The Way We Were (Barbra Streisand album)

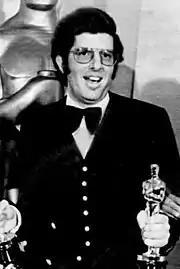
Hamlisch was awarded two Academy Awards for his credited work on "The Way We Were".

The album's lead single "The Way We Were" was released as a 7" record on September 27, 1973, roughly three weeks before the premiere of the accompanying film. The song was largely successful after its initial release, where it reached number one on the "Billboard" Hot 100 and spent twenty-three consecutive weeks among the ranking. Its success was replicated in Canada, where it was also number one. "The Way We Were" was additionally the top-selling single in the United States in 1974 according to the list compiled by "Billboard". It was also sent to adult contemporary radio, where it topped the Adult Contemporary charts in both the United States and Canada. On August 19, 1997, "The Way We Were" was certified platinum by the Recording Industry Association of America, signifying sales of over 1,000,000 copies. The single has since been considered to be one of her signature songs. For their work on the track, Hamlisch and the Bergman's won the Academy Award for Best Original Song at the 46th Academy Awards, with Hamlisch also winning the Academy Award for Best Original Score for his work on the film. It additionally won the Golden Globe Award for Best Original Song in 1974 and the Grammy Award for Song of the Year in 1975. On the National Endowment for the Arts and Recording Industry Association of America's list of the top 365 "Songs of the Century", "The Way We Were" was placed at number 298.